Blade Force

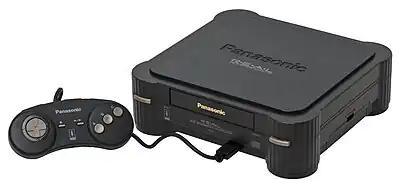
"Blade Force" for the 3DO Interactive Multiplayer features a 3D game engine by Bill Budge.

"Blade Force" was created by most of the same team that were previously involved with several projects at Studio 3DO such as "Jurassic Park Interactive". Its development was helmed by Electronic Arts and The 3DO Company founder Trip Hawkins, alongside producers Gregory A. Gorsiski and Robert Lindsey, with Gorsiski also sharing the role of designer, director and writer with multiple members of the staff. Frank Sandoval served as project's sole programmer, while artists Paul Xander, Rebecca Chow and Vince Arroyo were responsible for the artwork. The soundtrack was written by composer Nick Lockwood, while Jeff Sutherland handled the sound design. Other members of the staff collaborated in its development including "Pinball Construction Set" designer Bill Budge, who created the 3D game engine. The game runs at 30 frames per second.